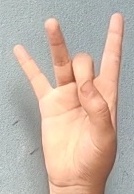
ASL sign: 8